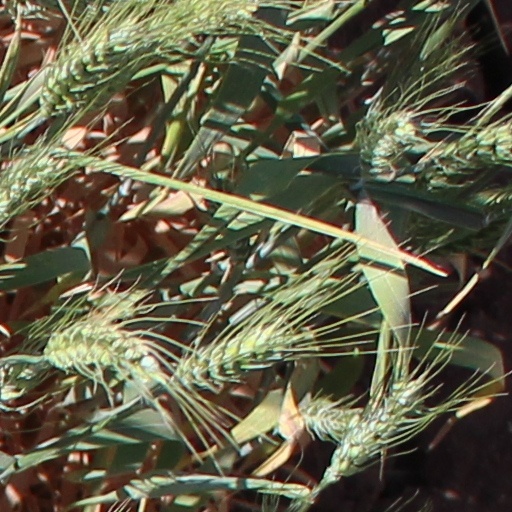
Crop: wheat